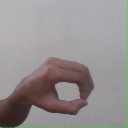
अक्षर: औ